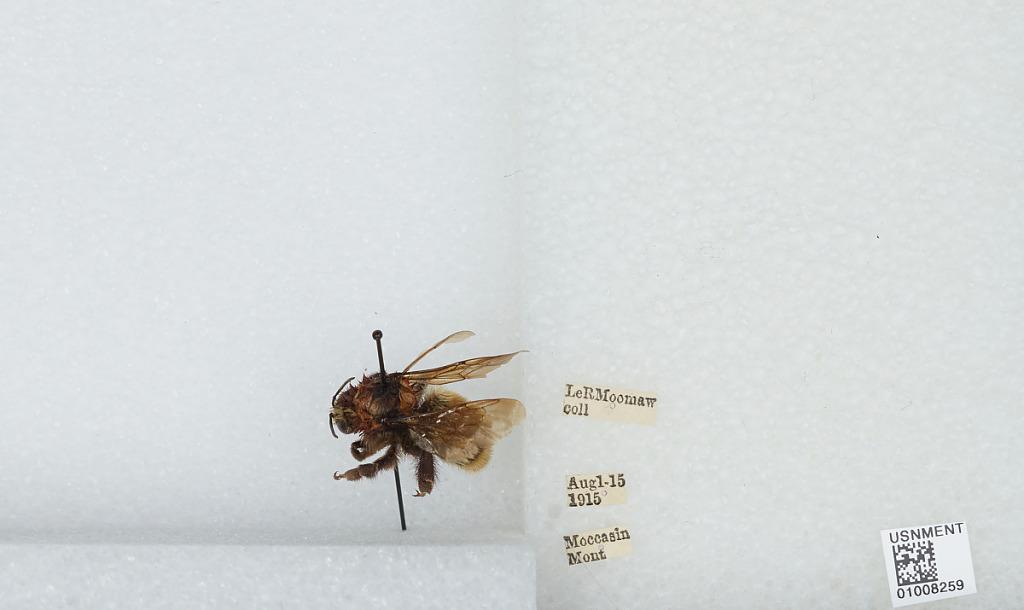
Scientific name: Bombus (Subterraneobombus) appositus Cresson
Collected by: L. Moomaw
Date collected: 1915-8-1
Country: United States
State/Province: Montana
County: Judith Basin
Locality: Moccasin
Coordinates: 47.0533, -109.911